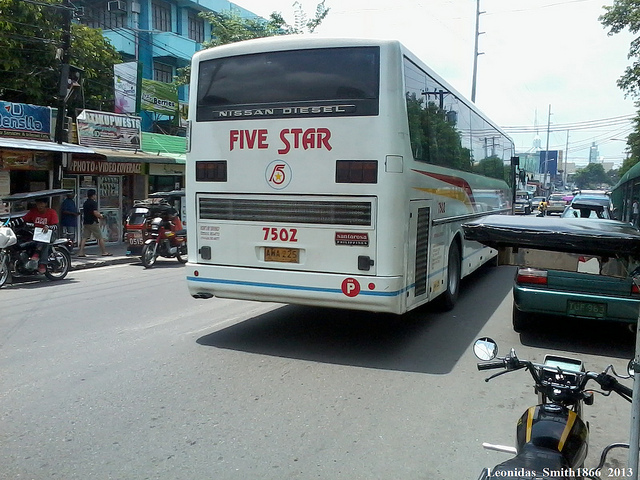
A large white tour bus driving down a street.

back end of a white bus as it travels down a street

A bus on a city street lined with parked cars and motorcycles.

a white red and yellow bus some motorcycles and cars

A white bus is driving down a street.